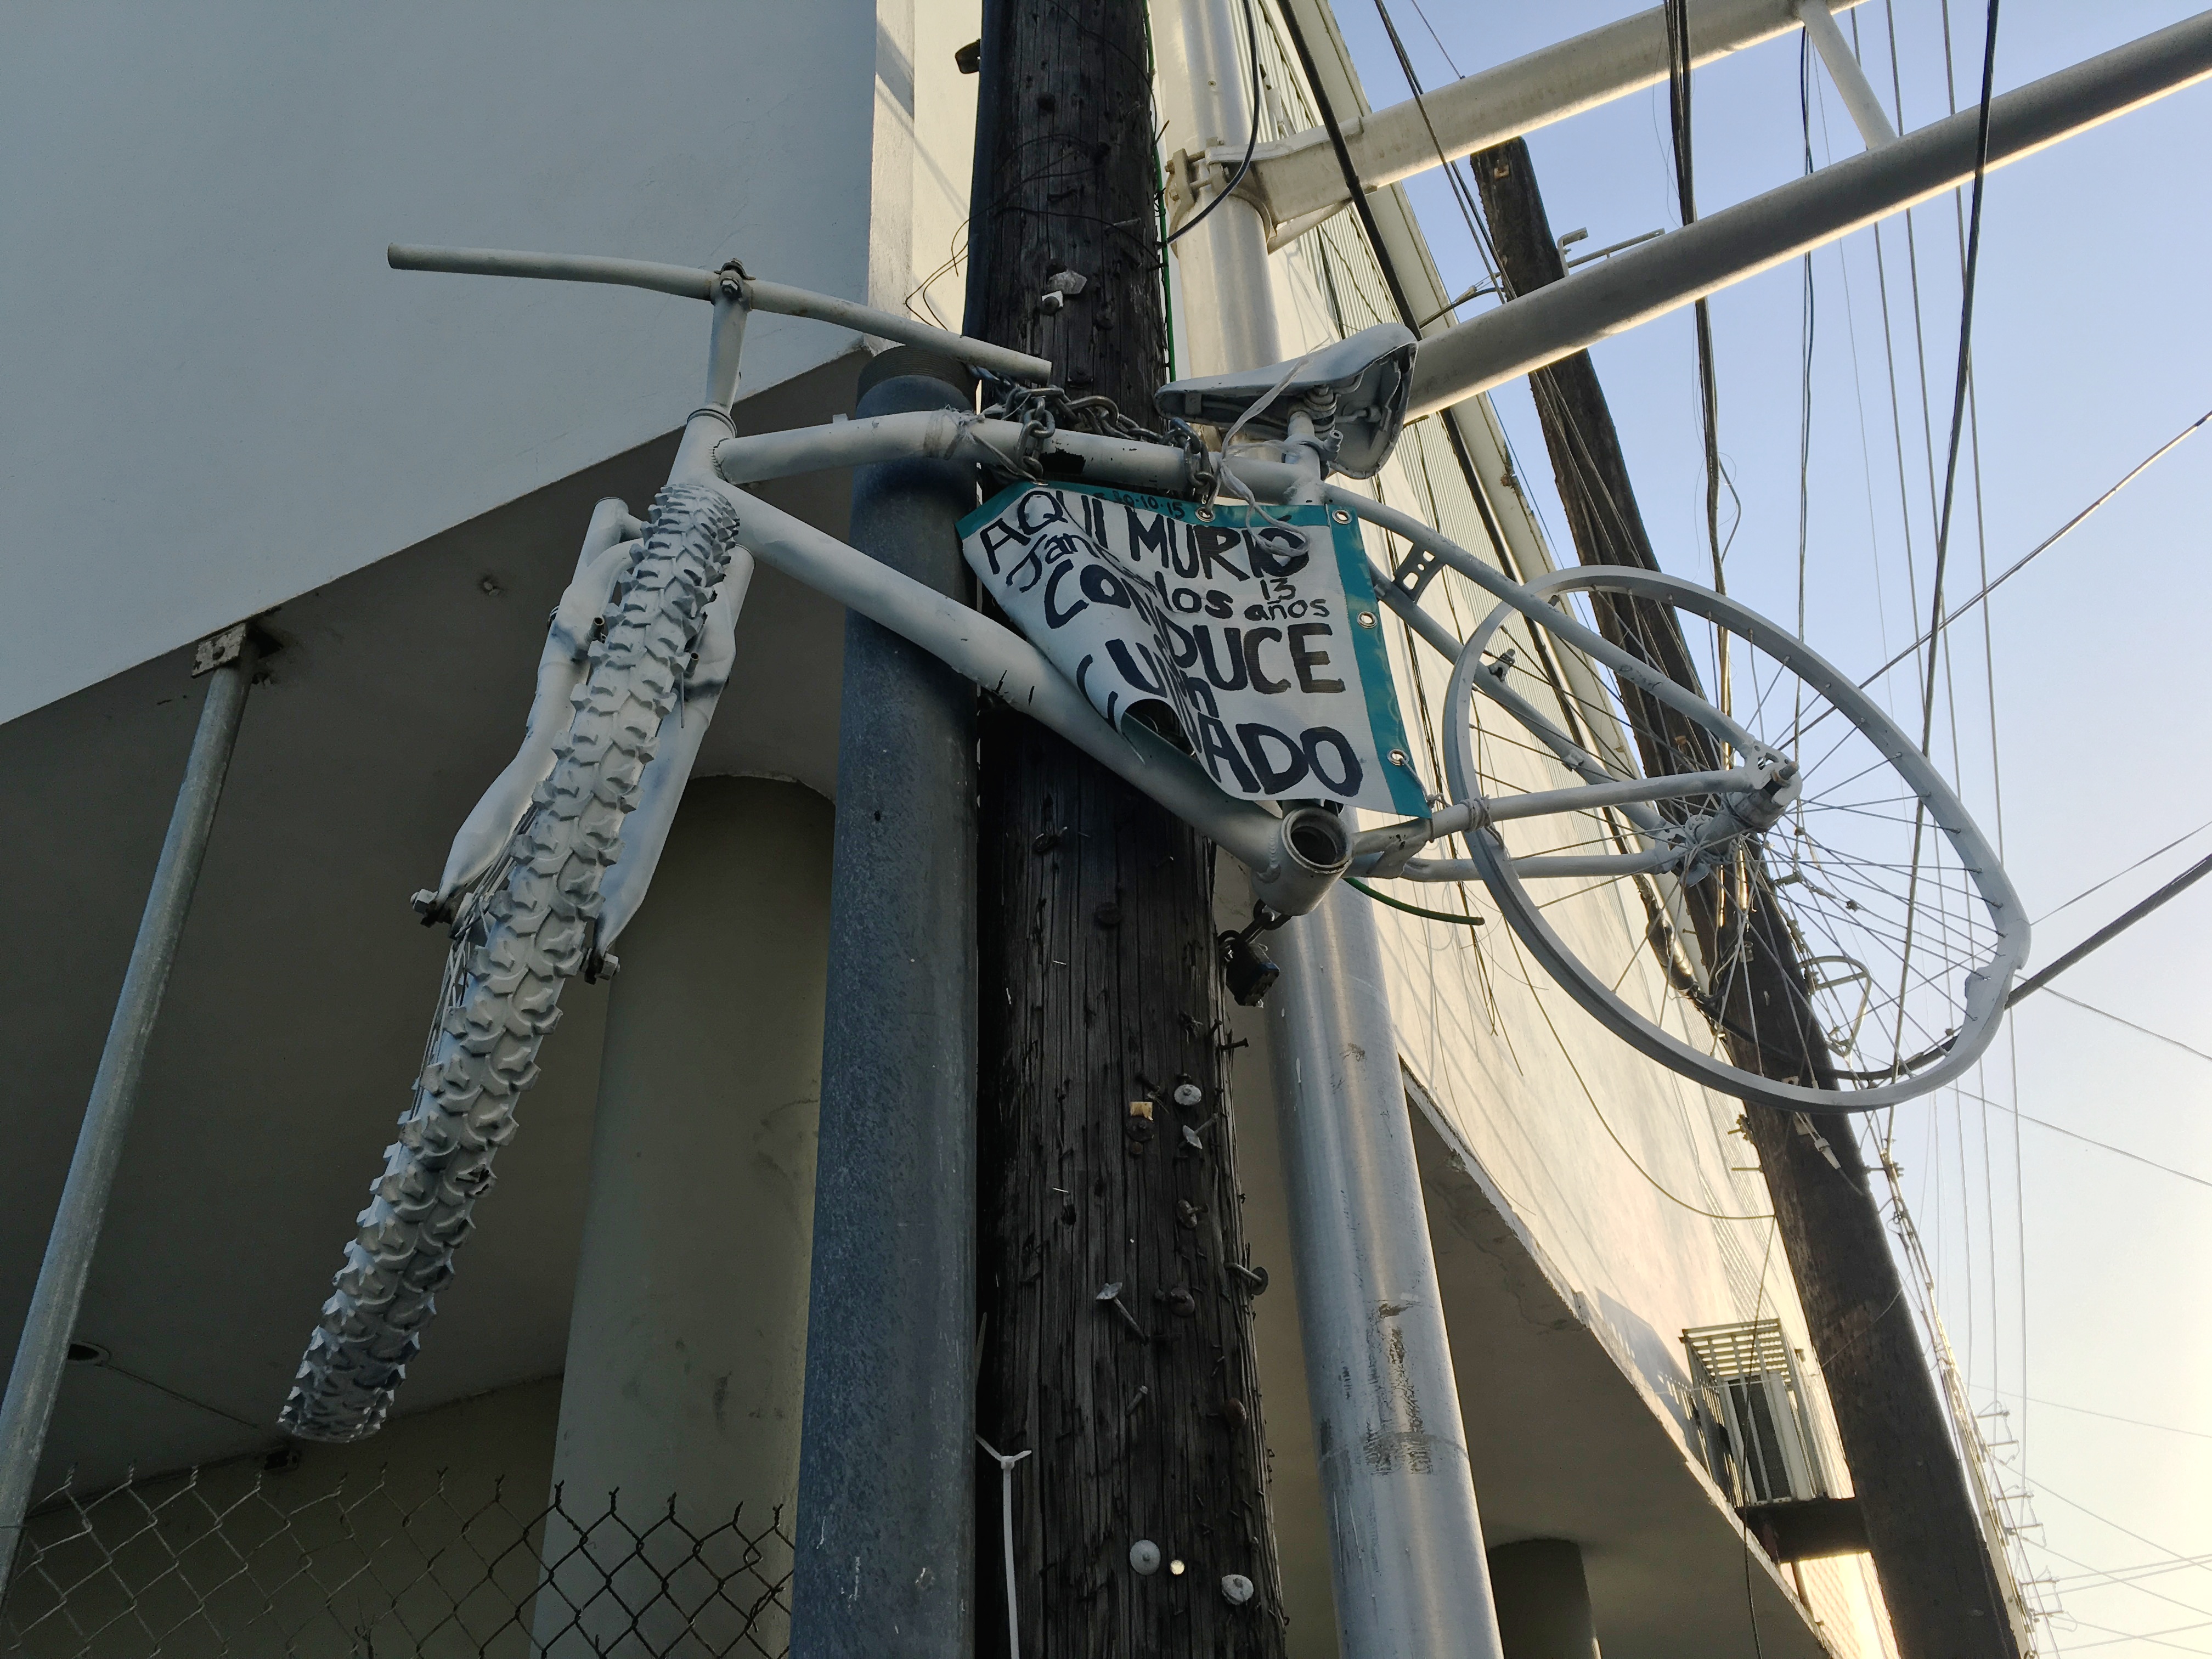
wind, bicycle, vehicle, mast, blue, electricity, tourist attraction